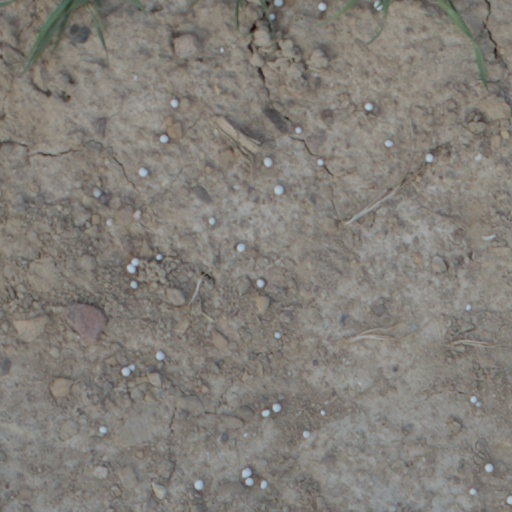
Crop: wheat